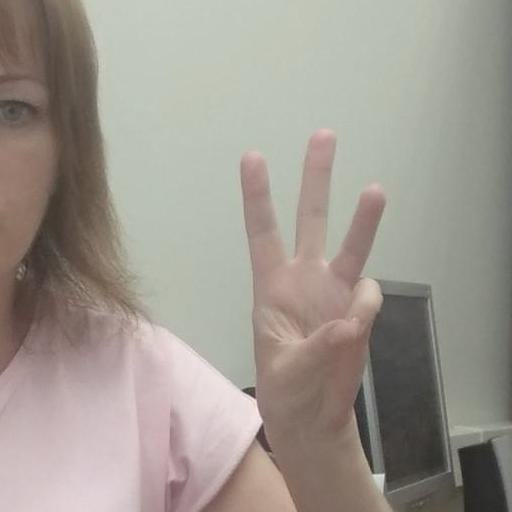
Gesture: three